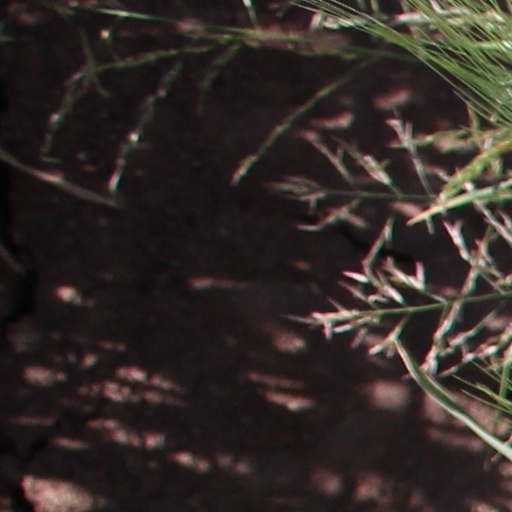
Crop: wheat